CarnEvil

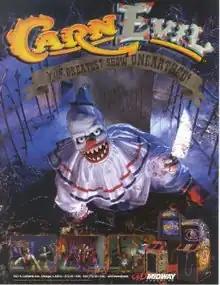
North American arcade flyer

CarnEvil is a 1998 light-gun shooter arcade game released by Midway Games. It is often noted for its heavy use of graphic violence and dark humor. Despite it being Midway Games' most successful light gun shooter, it has never been released on home consoles.